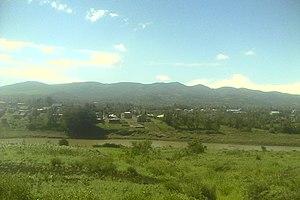
Les Ngong Hills sont une crête de collines située le long de la vallée du Grand Rift au sud-ouest près de Nairobi, dans le Sud du Kenya.